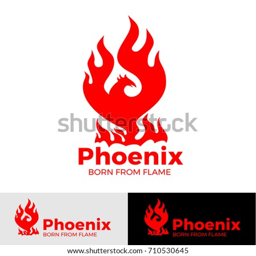
logo - creative logo of the mythological bird